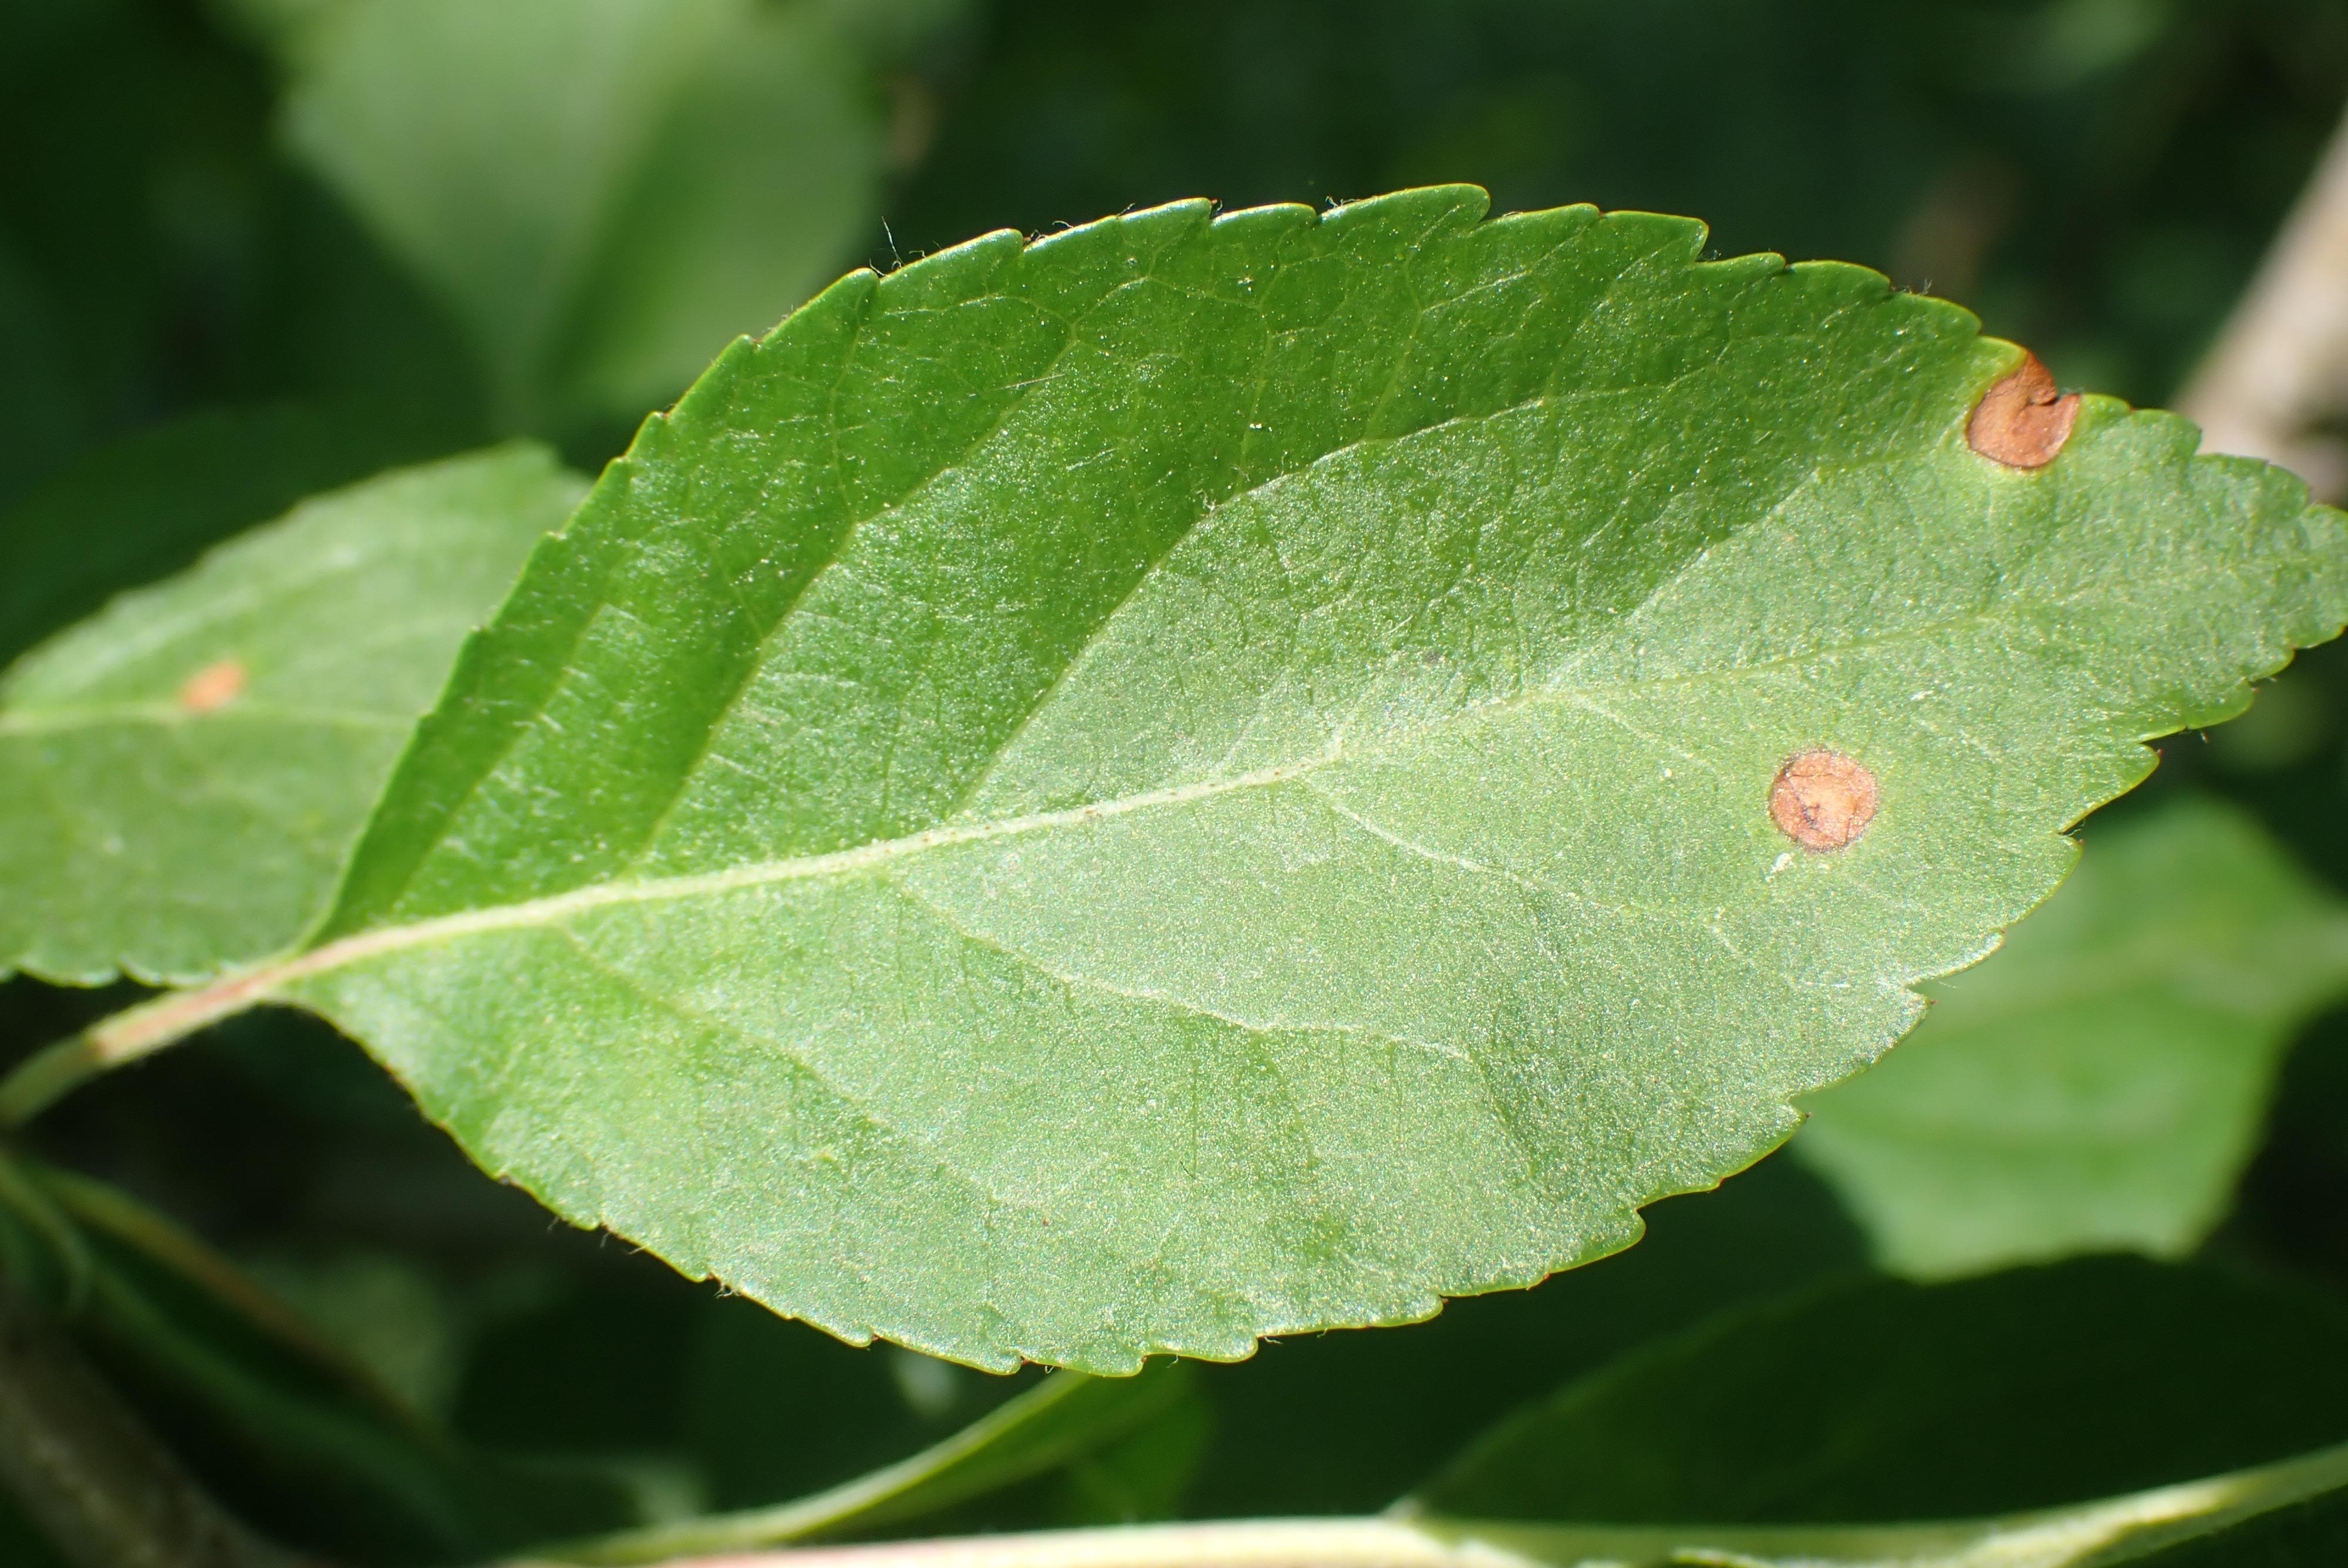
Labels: frog_eye_leaf_spot